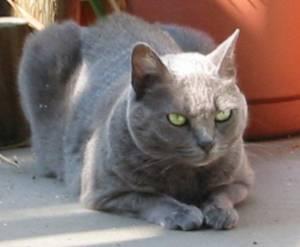
Breed: Russian Blue